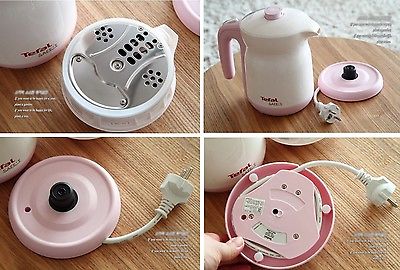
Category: kettle